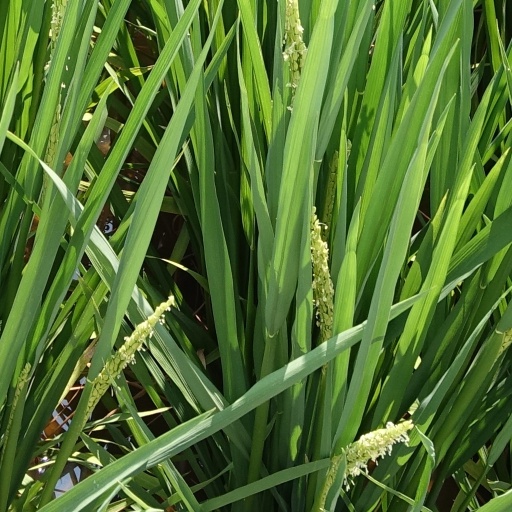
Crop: rice